Toni Preckwinkle

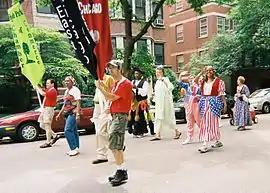
Hyde Park 2006 Independence Day parade (left to right starting at center in light green): Preckwinkle as the Statue of Liberty, Illinois State Representative Barbara Flynn Currie as Uncle Sam, and Chicago City Council Alderman Leslie Hairston as Betsy Ross

In 1991, Preckwinkle and four others challenged Evans for the 4th ward alderman's position. In the first round of voting on February 26, 1991, she won nearly one-third popular vote in the ward by winning 20 of 58 precincts (all in the Hyde Park-Kenwood community). Evans and Preckwinkle again advanced to a runoff election, as they had in 1983. This time the majority of the eliminated candidates endorsed Preckwinkle. On April 2, 1991, Preckwinkle performed better in the northern part of the ward and was elected by a 109-vote margin, defeating the 17-year incumbent alderman Evans.